Uuno Turhapuron aviokriisi

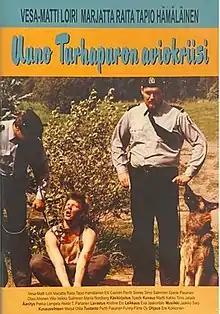
DVD cover of .

("The Marital Crisis of Uuno Turhapuro", also "The Marital Crisis of Numbskull Emptybrook") is a Finnish 1981 comedy film written by Spede Pasanen and directed by Ere Kokkonen. It is the sixth film in the series, and it is the first film in color, while the previous ones were still black and white due to budgetary reasons.